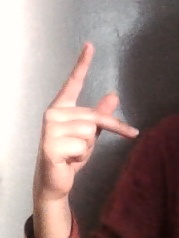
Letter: dha